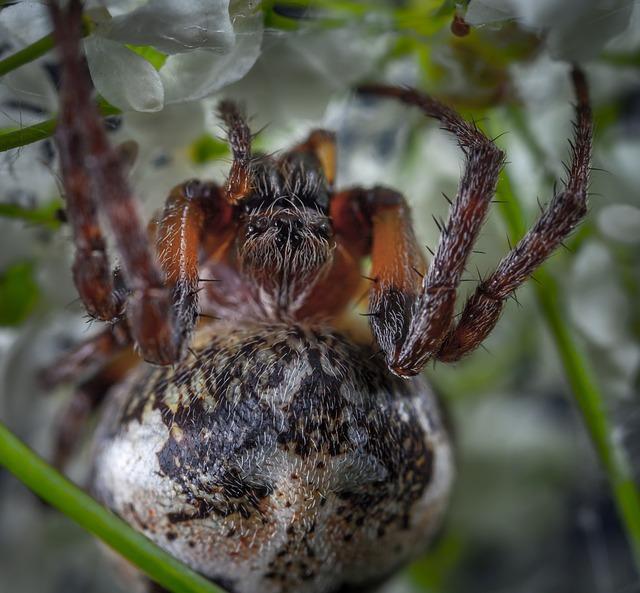
spider